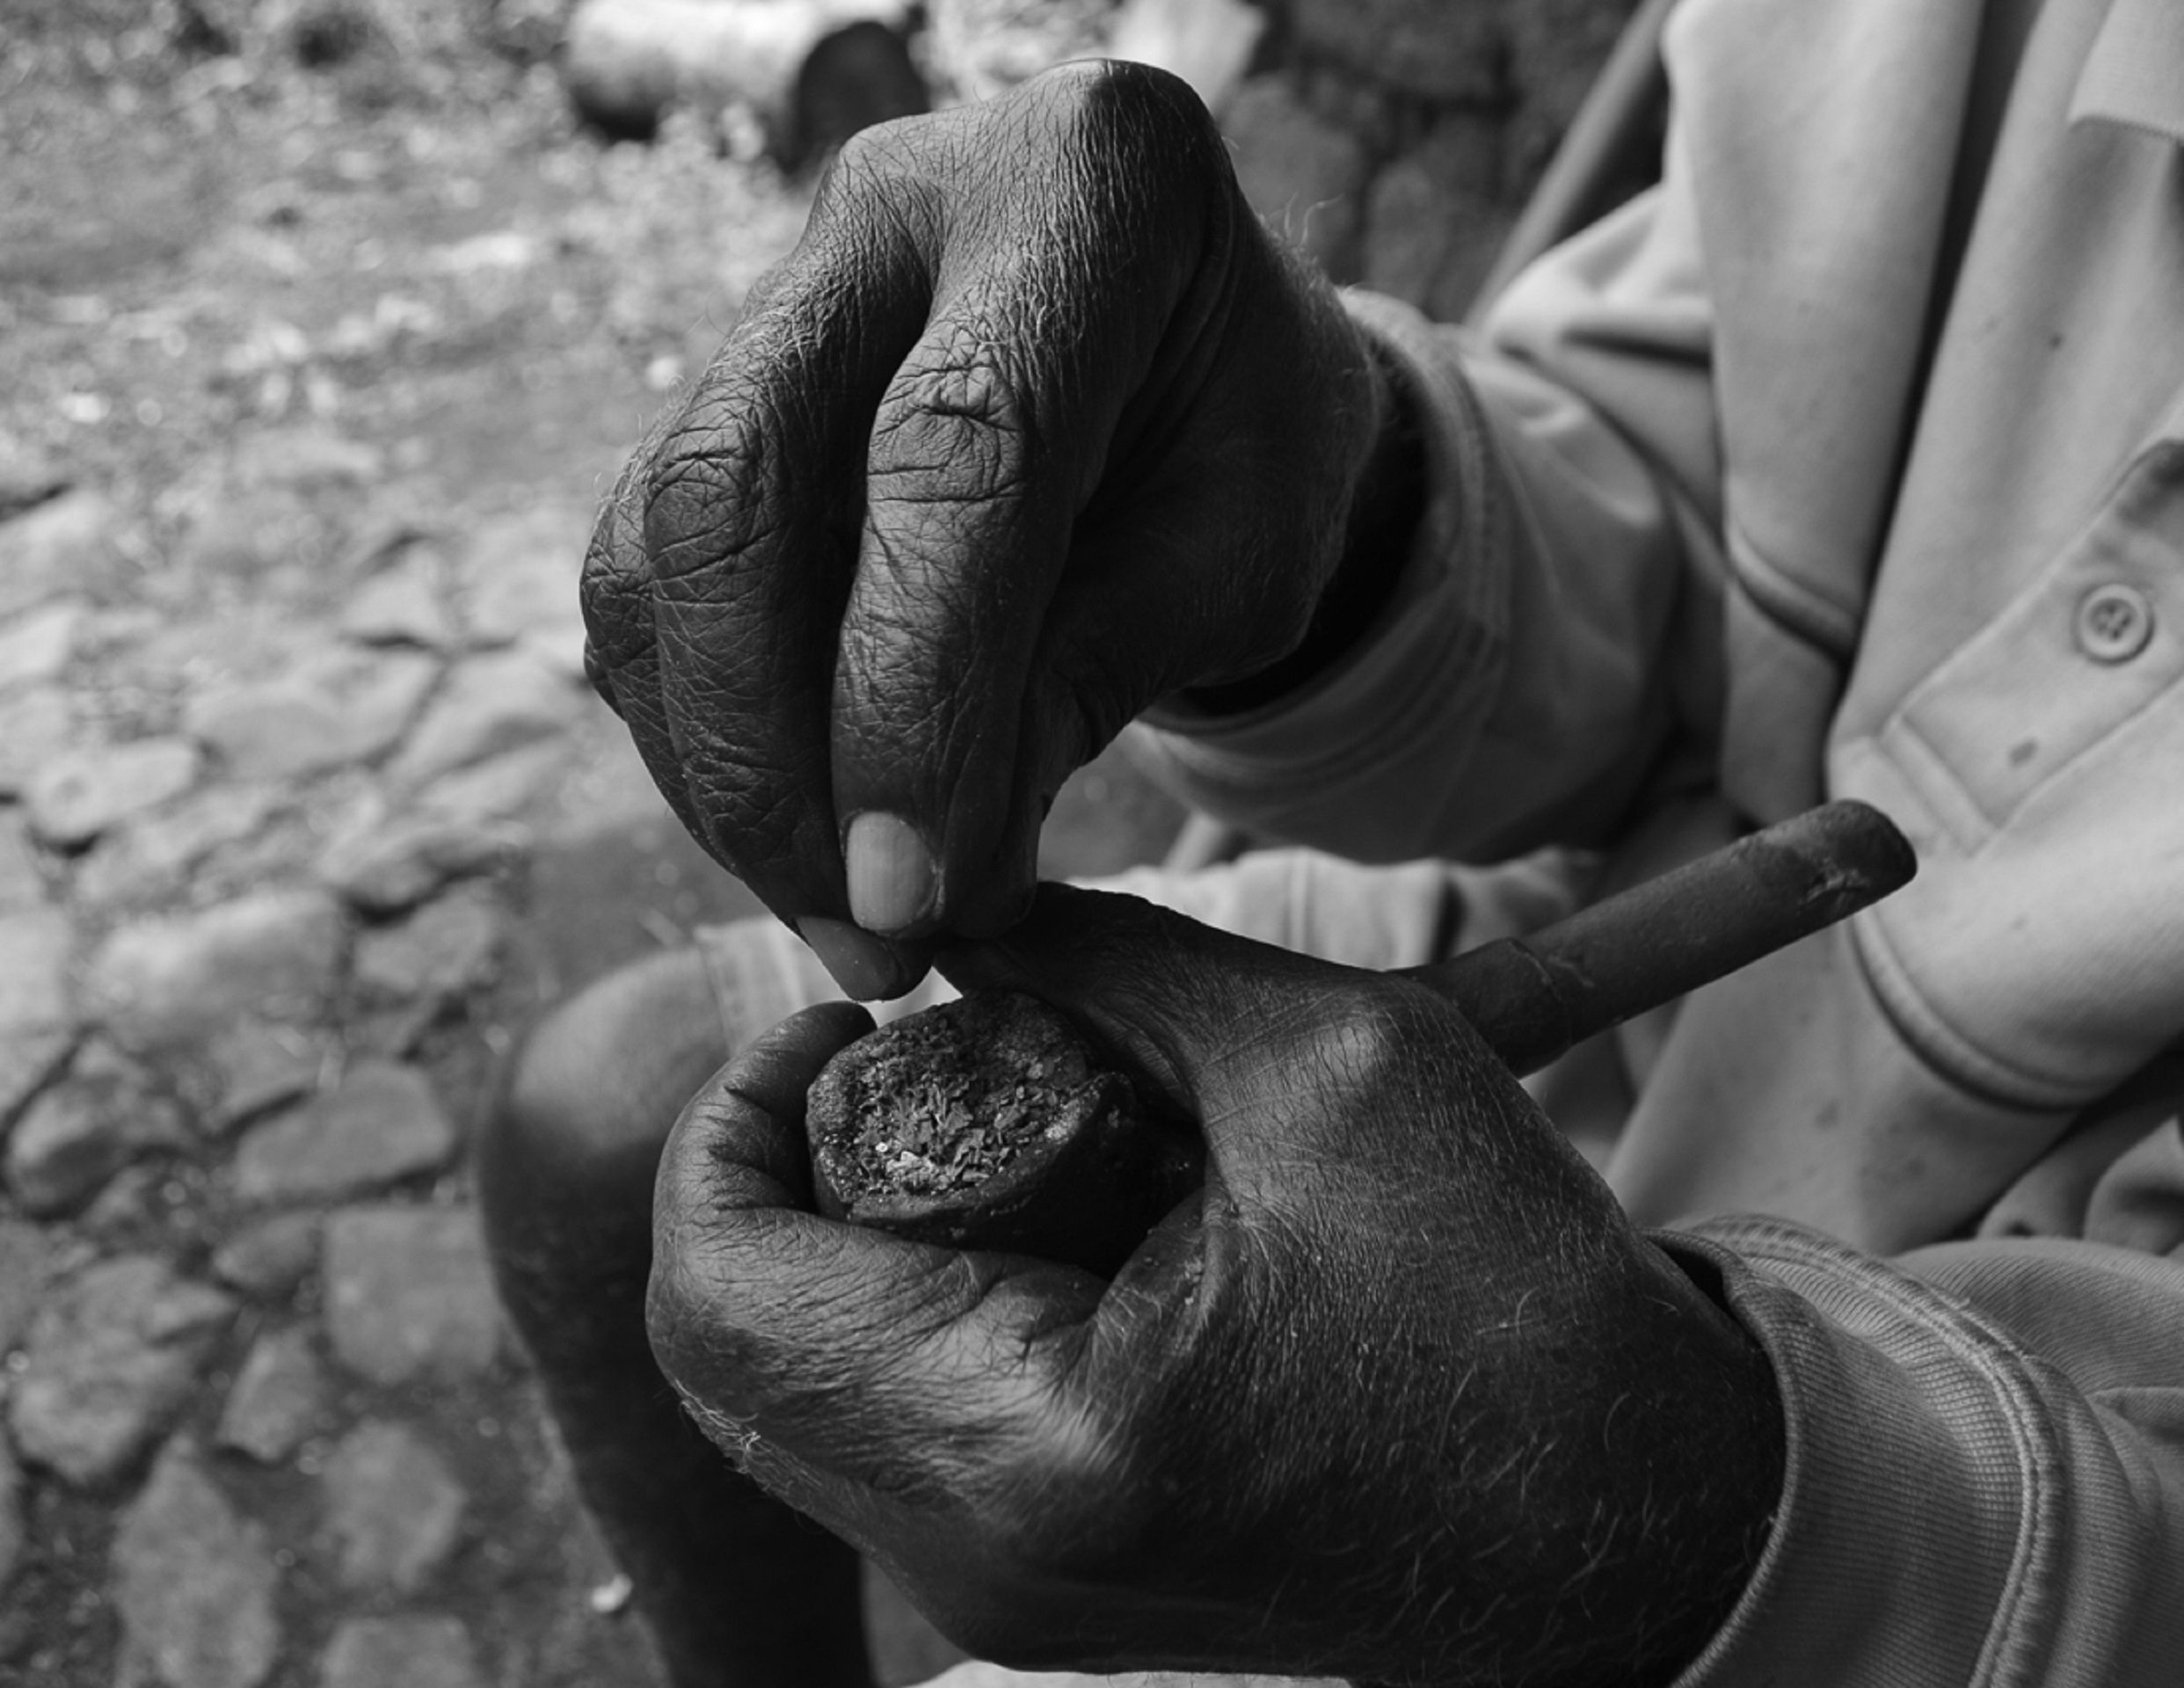
hand, man, person, black and white, white, photography, leg, sitting, black, monochrome, close up, pipe, photograph, beauty, emotion, tobacco, sense, monochrome photography, human positions